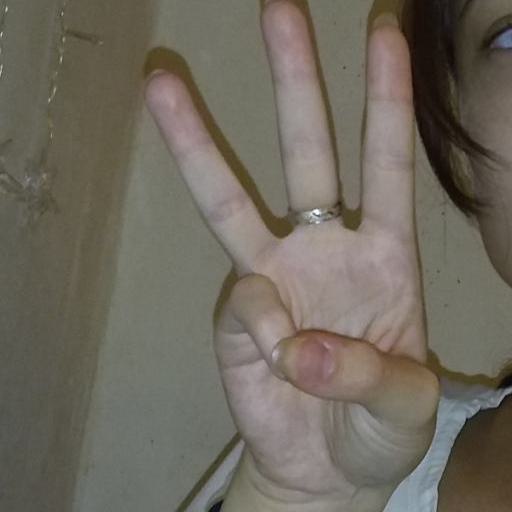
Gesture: three